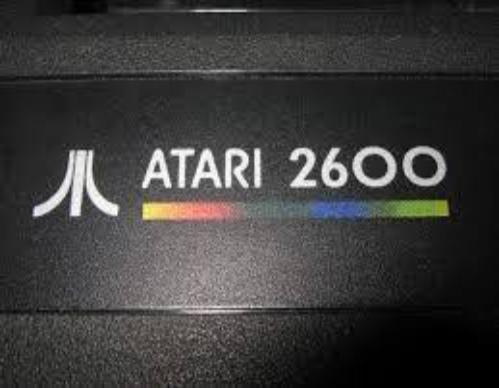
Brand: atari 2600-1
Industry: Clothes